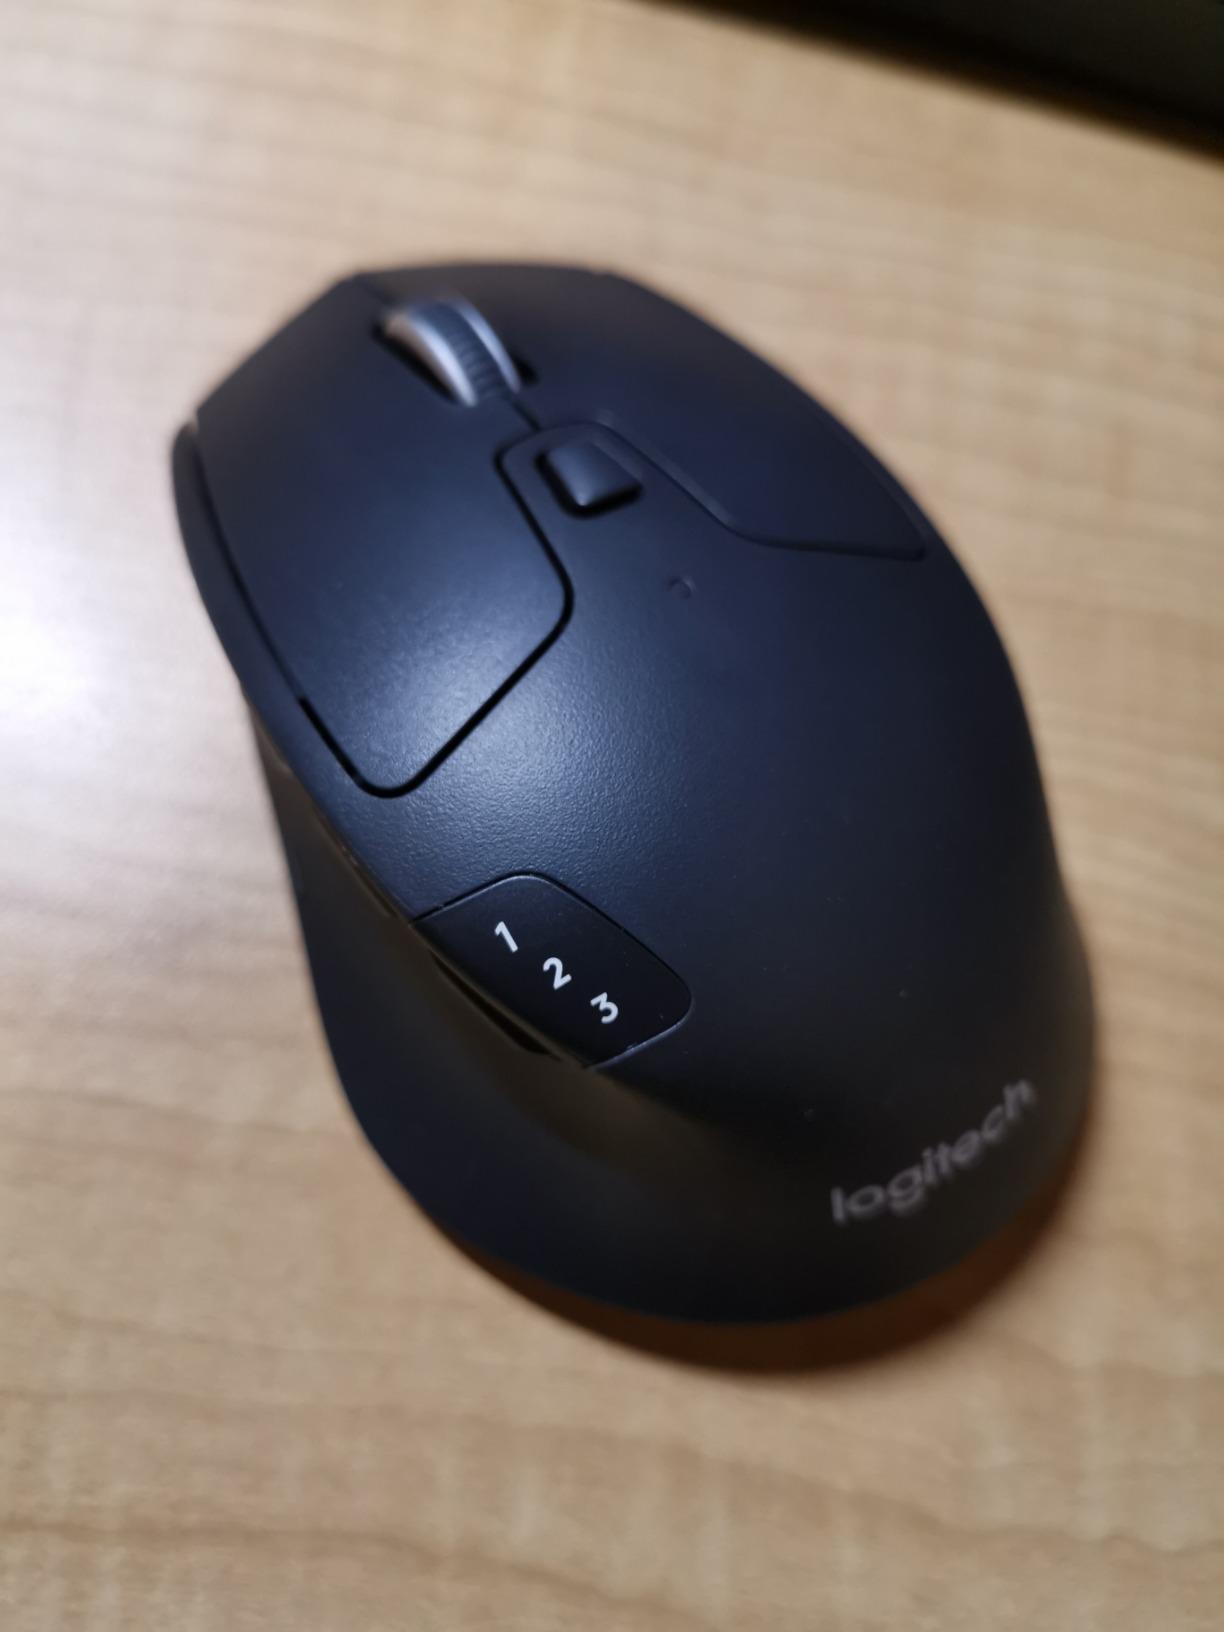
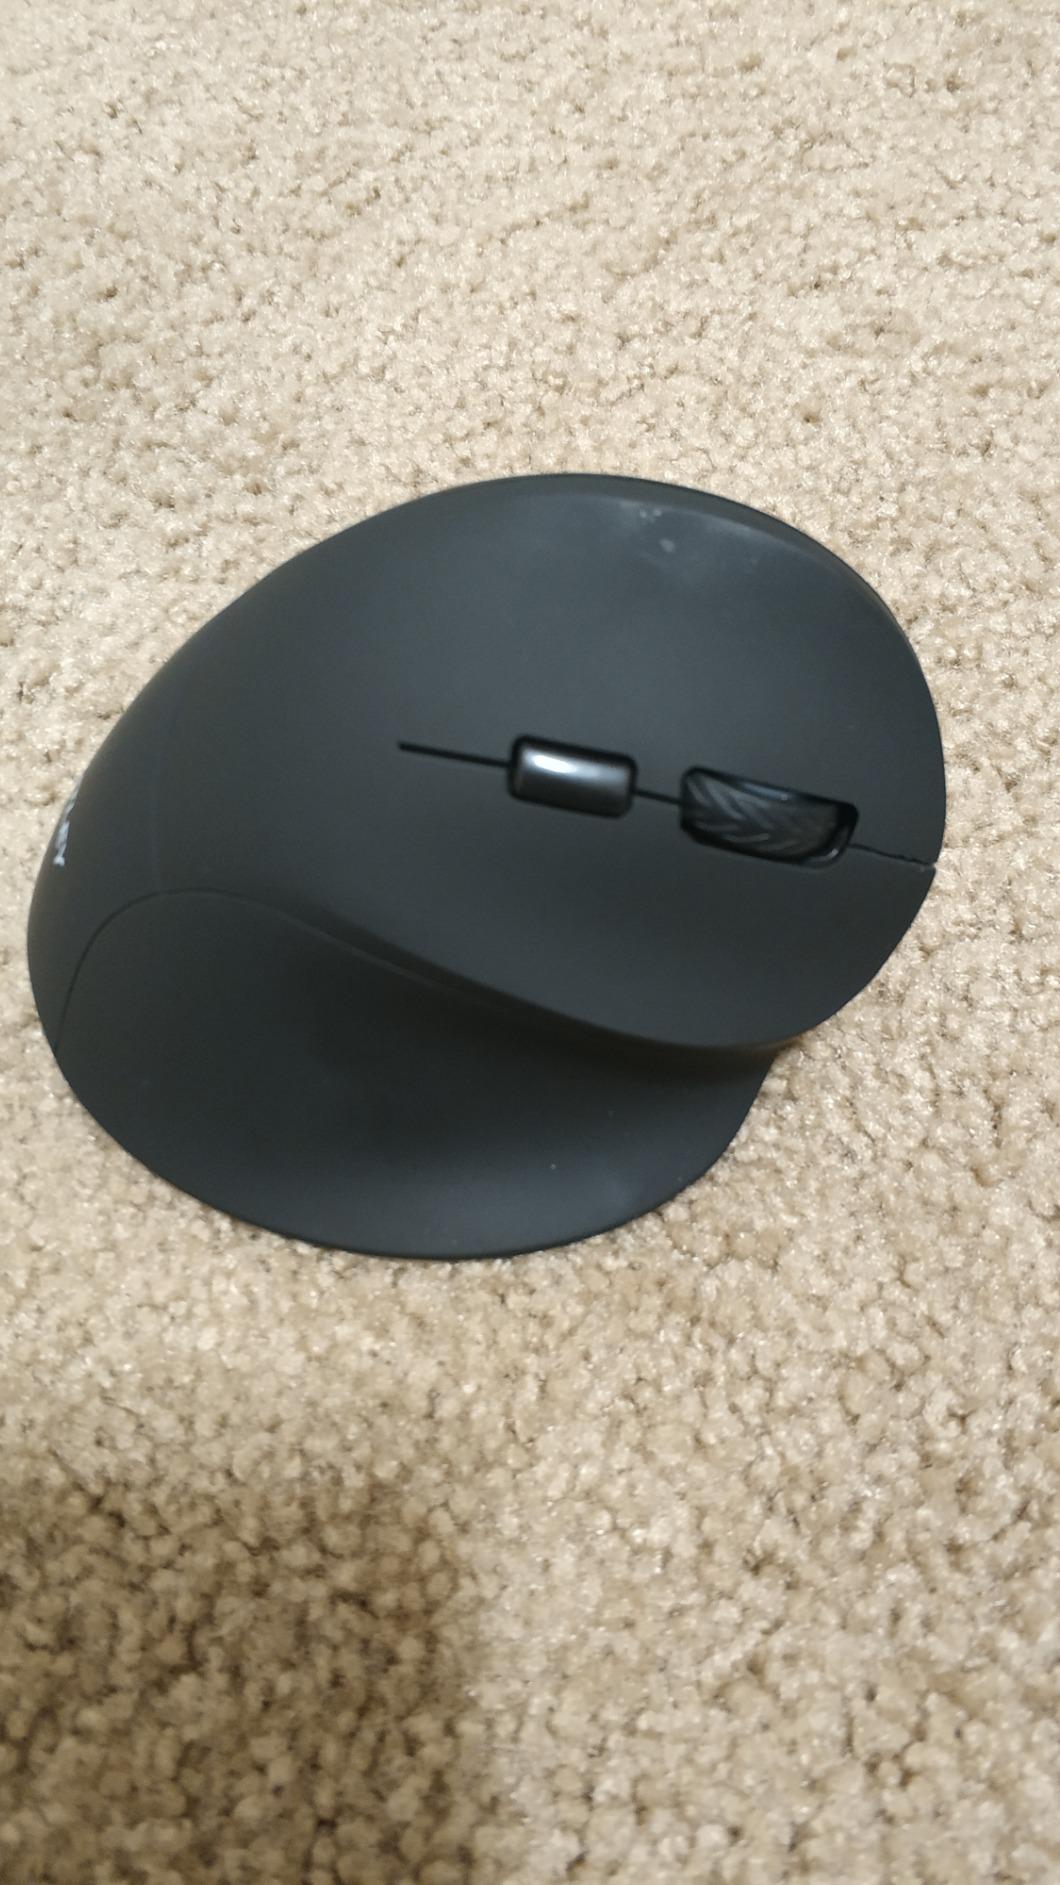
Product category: mouse
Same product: no